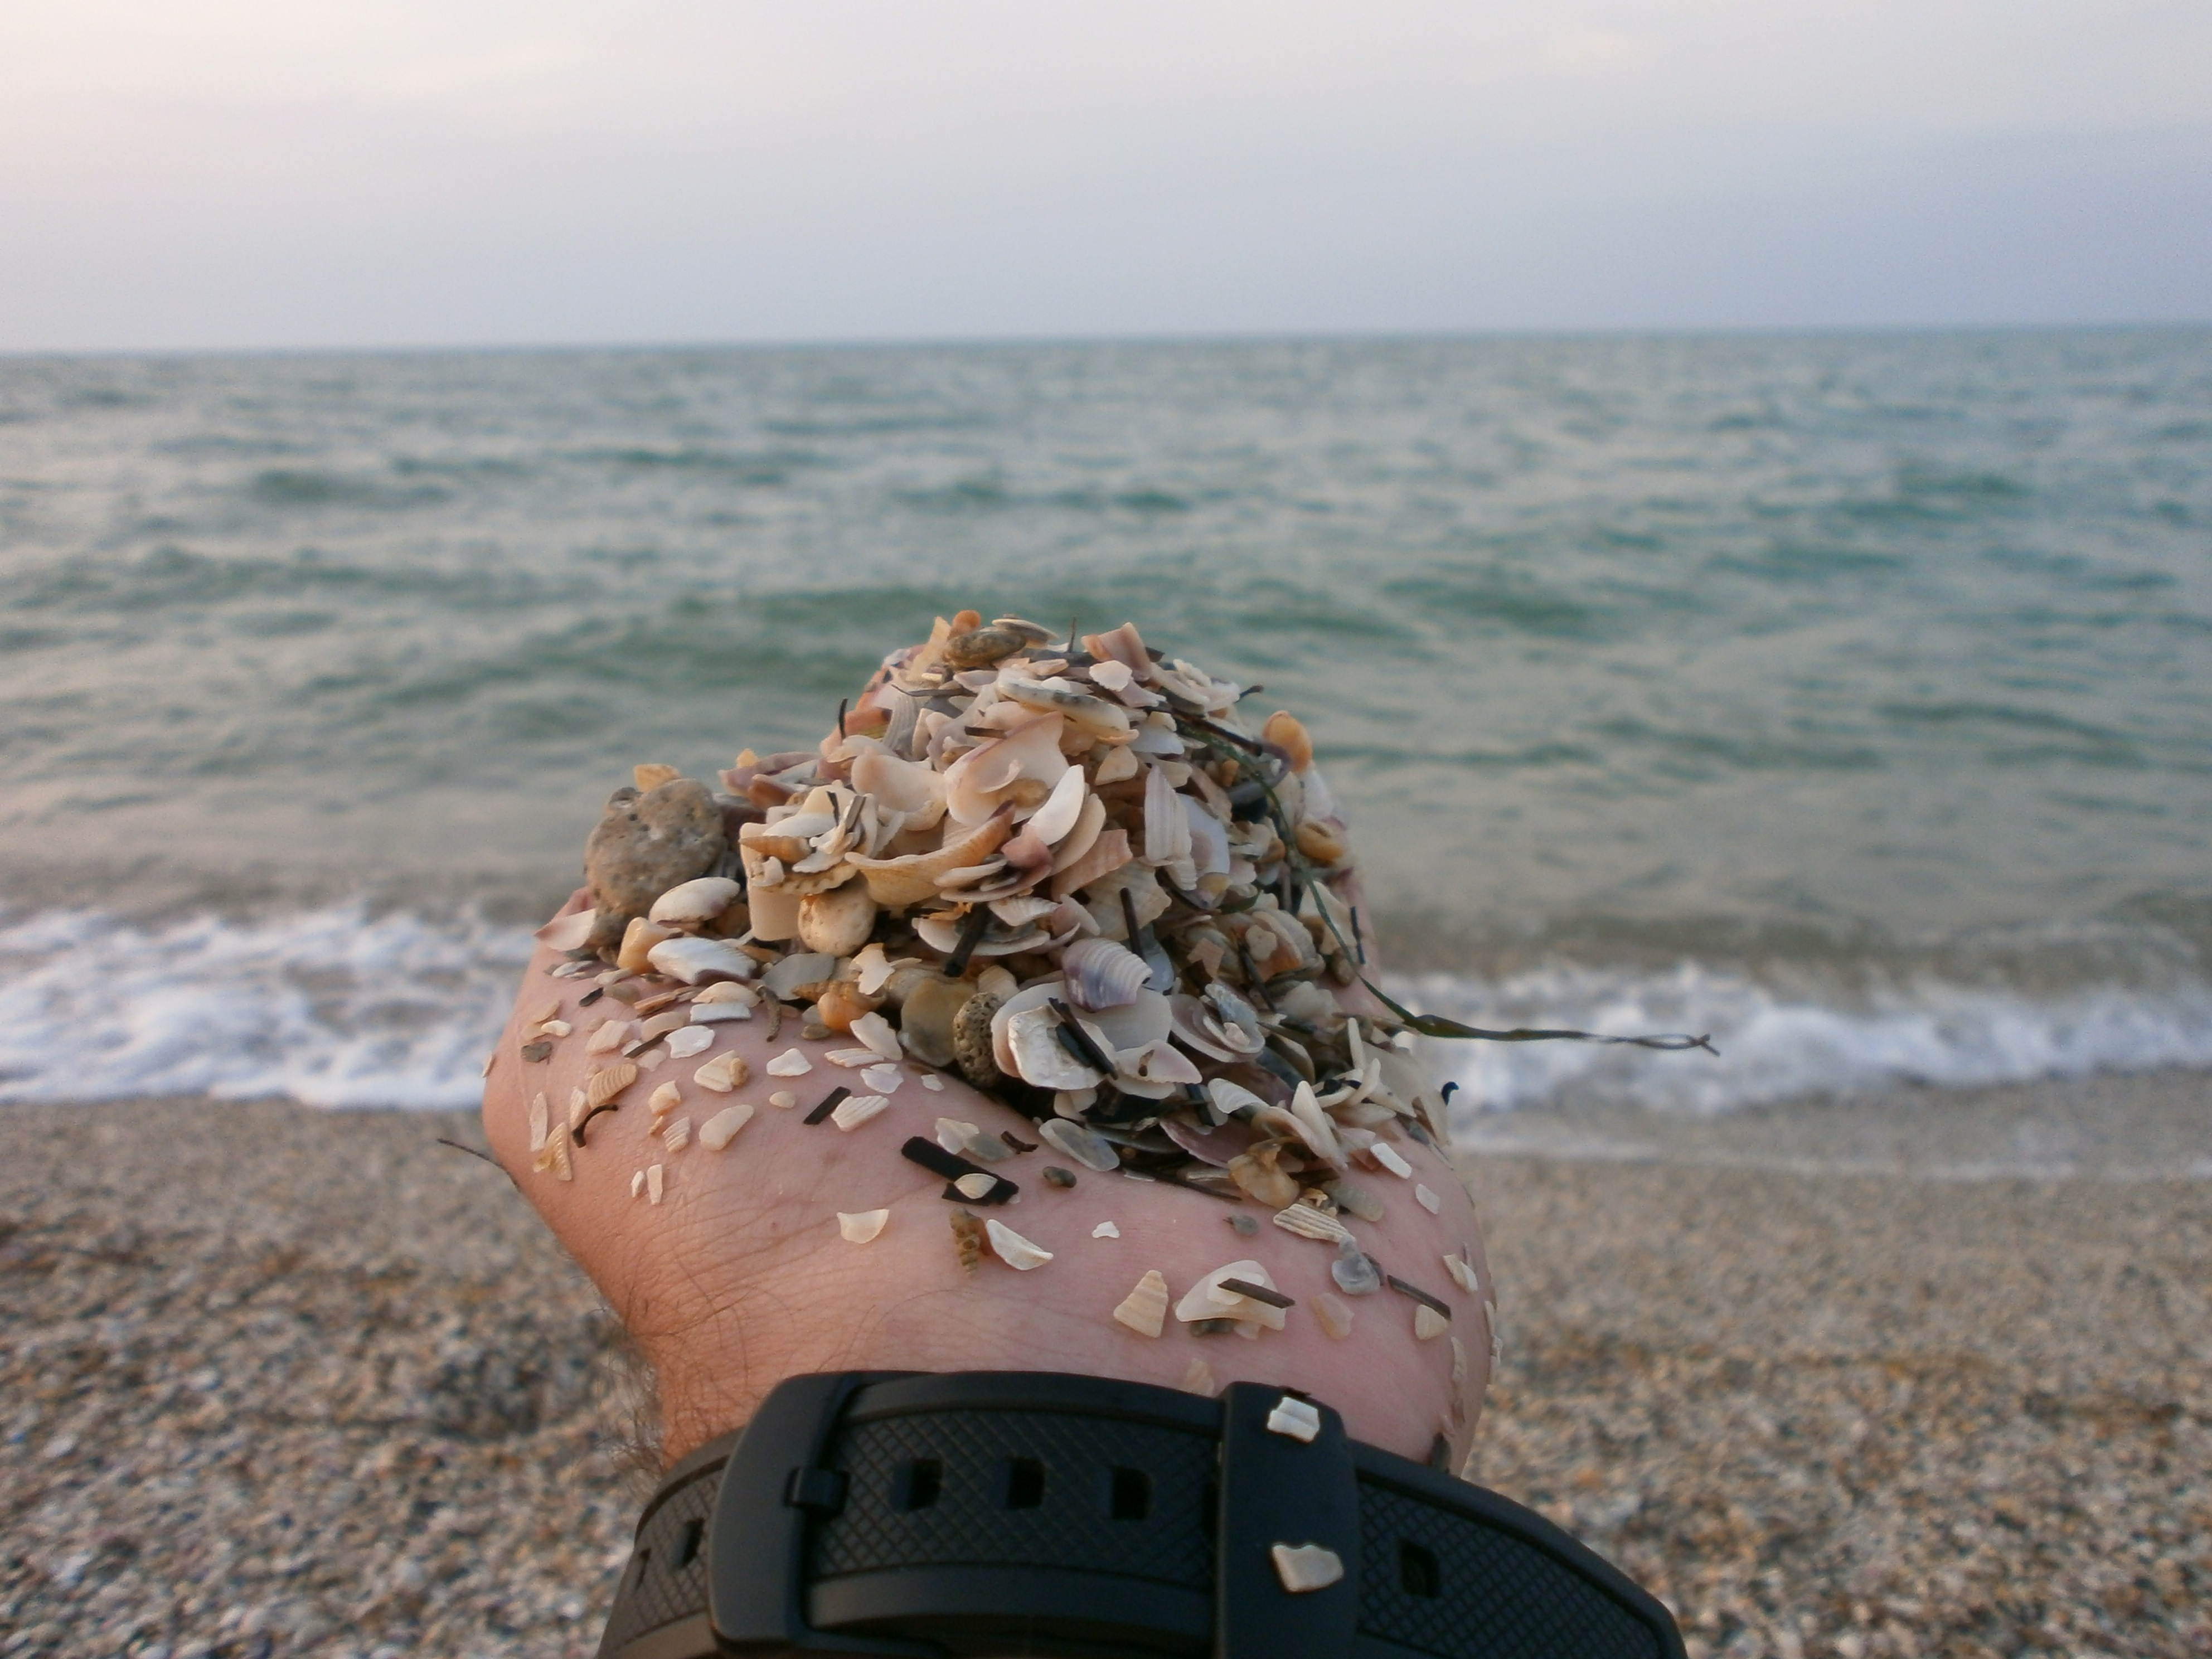
hand, beach, sea, coast, sand, rock, ocean, shore, terrain, material, seashells